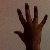
The image shows a hand gesture representing the number 5 in Indian Sign Language.